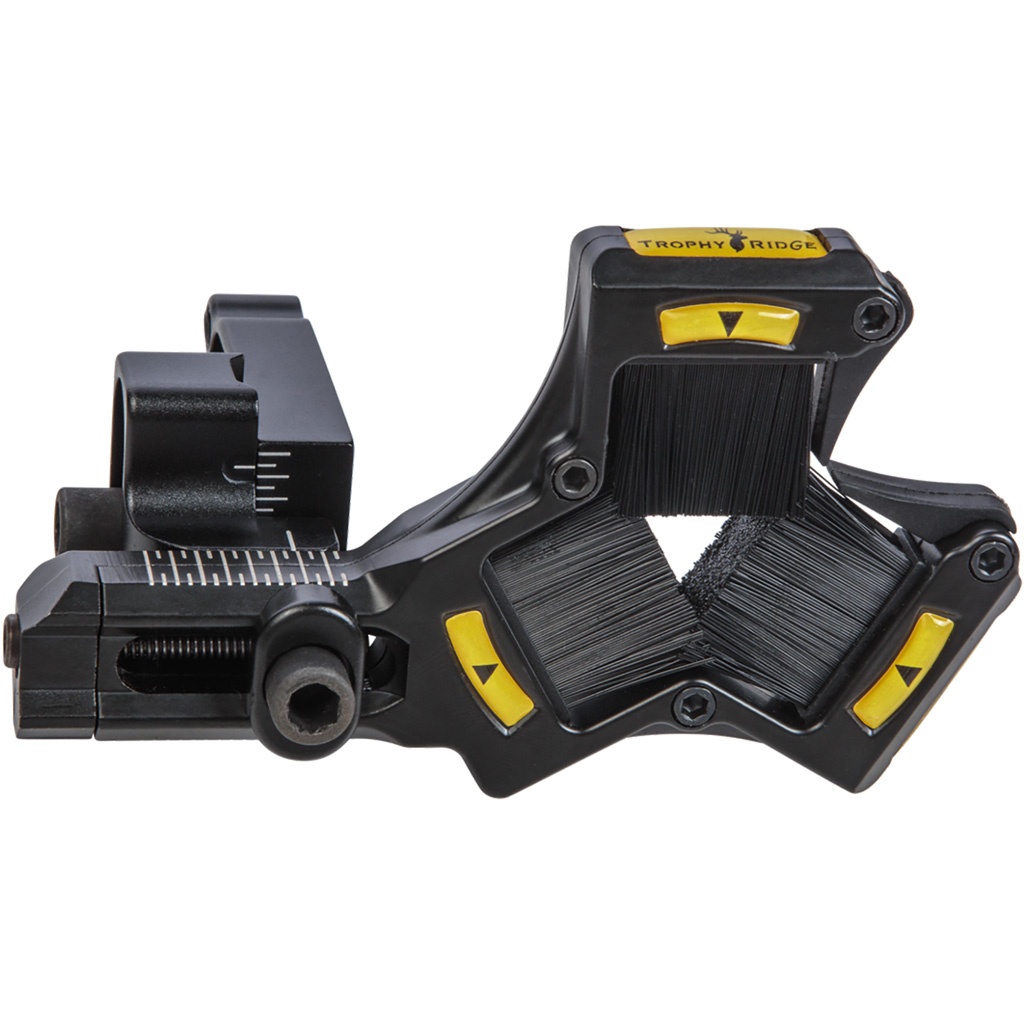
Trophy Ridge Whisker Biscuit V Max Arrow Rest Black LH
The innovative V-Notch naturally centers the arrow using fewer points of contact, eliminating side-to-side arrow movement, resulting in consistent arrow trajectory. This arrow rest makes tuning a breeze with its advanced windage adjustment.
Brand: Hunting Giant
Category: Sporting Goods > Outdoor Recreation > Hunting & Shooting > Archery > Bow & Crossbow Accessories > Arrow Rests